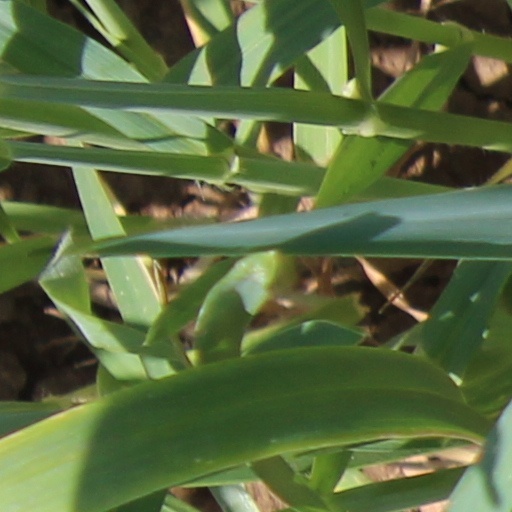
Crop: wheat